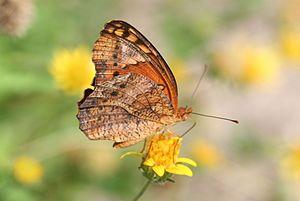
Euptoieta hegesia est une espèce de lépidoptères appartenant à la famille des Nymphalidae, à la sous-famille des Heliconiinae et au genre Euptoieta.